Wu Zhou

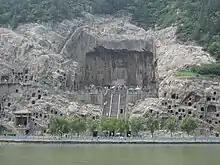
Longmen Grottoes, begun before the life of Wu Zetian, she contributed greatly to them, both as wife of Gaozu and during her subsequent Zhou dynasty. In 2000 the site was inscribed upon the UNESCO World Heritage List as "an outstanding manifestation of human artistic creativity"

Before her coronation, Wu Zhao (as she was then known), was often acting as "de facto" regent for her husband, Emperor Gaozong, or her sons, giving her a head-start in accomplishing her aims, which she then consolidated as "huangdi" of Zhou once she became ruler in name also. Beginning in 655, Wu began to preside over court meetings in the name of the emperor, and she co-ruled with Emperor Gaozong until his death. After Gaozong's death, she ruled in name of her sons, who reigned officially as puppet emperors, and power was completely and solely in her hands. In 690, she deposed her son, Emperor Ruizong, and declared herself Huangdi (emperor) of her Zhou Dynasty.